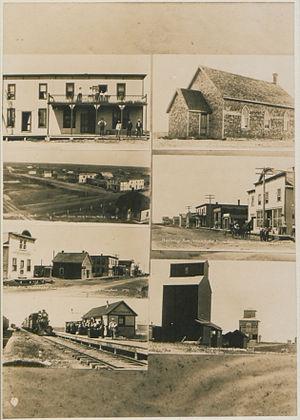
Wauchope est une communauté non incorporée située dans le Sud-Est de la Saskatchewan au Canada. Elle fait partie de la division de recensement No 1 et de la municipalité rurale d'Antler No 61. Elle est située sur l'autoroute 13 entre les bourgs de Manor et de Redvers. Au début du XXᵉ siècle, la communauté était une communauté fransaskoise florissante. De nos jours, la communauté ne comprend que cinq familles. Elle comprend toujours l'église catholique et son presbytère ainsi qu'un grand cimetière catholique. L'église n'est plus utilisée pour les messes de manière régulière, mais la communauté continue de l'entretenir et l'utilise pour des occasions spéciales.